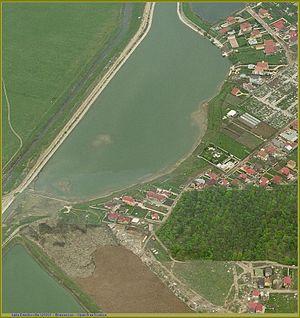
Le Lac Dâmbovița est un lac situé à Bucarest et à Chiajna, à l'ouest du Lac Morii.